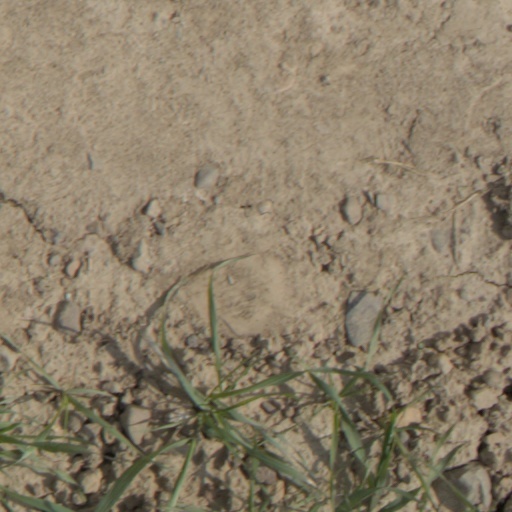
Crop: wheat